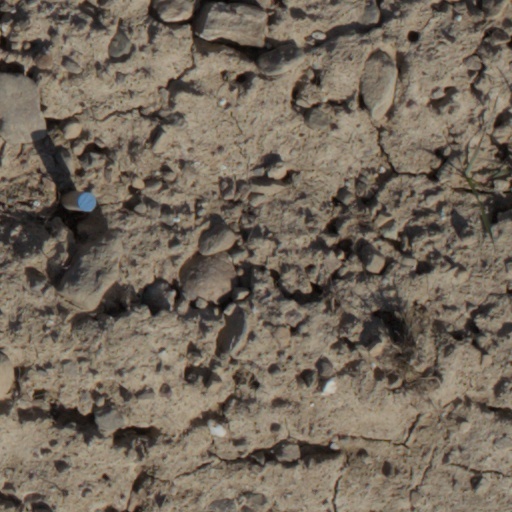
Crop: wheat